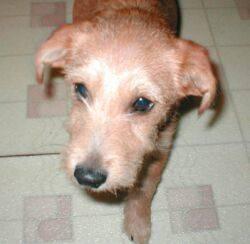
dog